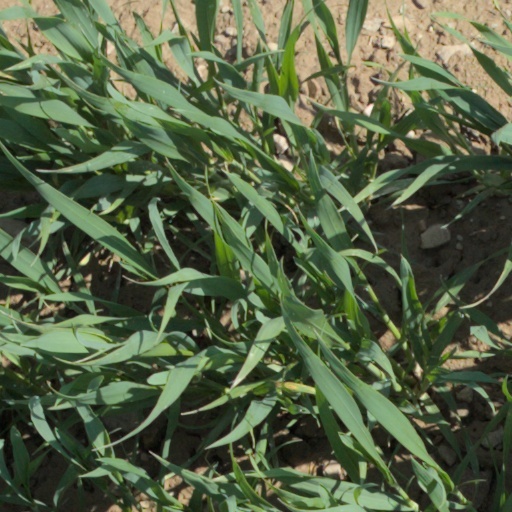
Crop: wheat